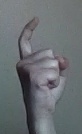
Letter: ra